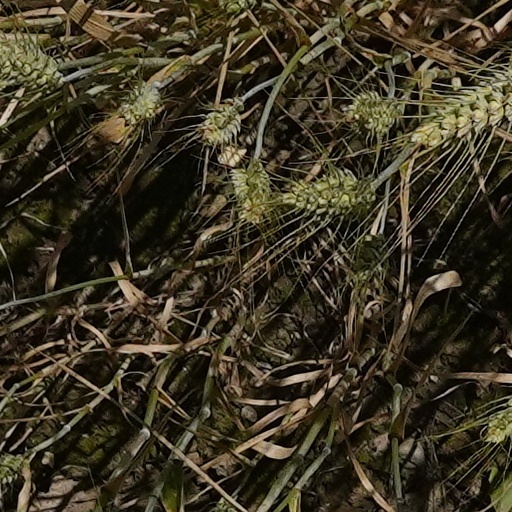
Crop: wheat